Hakka people

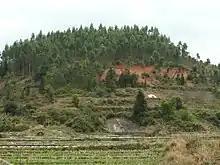
Typical traditional hillside tombs. Hukeng, Fujian

"Lei cha" is a traditional Southern Chinese tea-based beverage or rice gruel that forms a part of Hakka cuisine. Ingredients include green tea, basil, sawtooth coriander, mugwort, and a kind of herb known as "Fu Yip Sum". It is generally regarded as laborious and difficult to make. Usually eaten with side dishes.